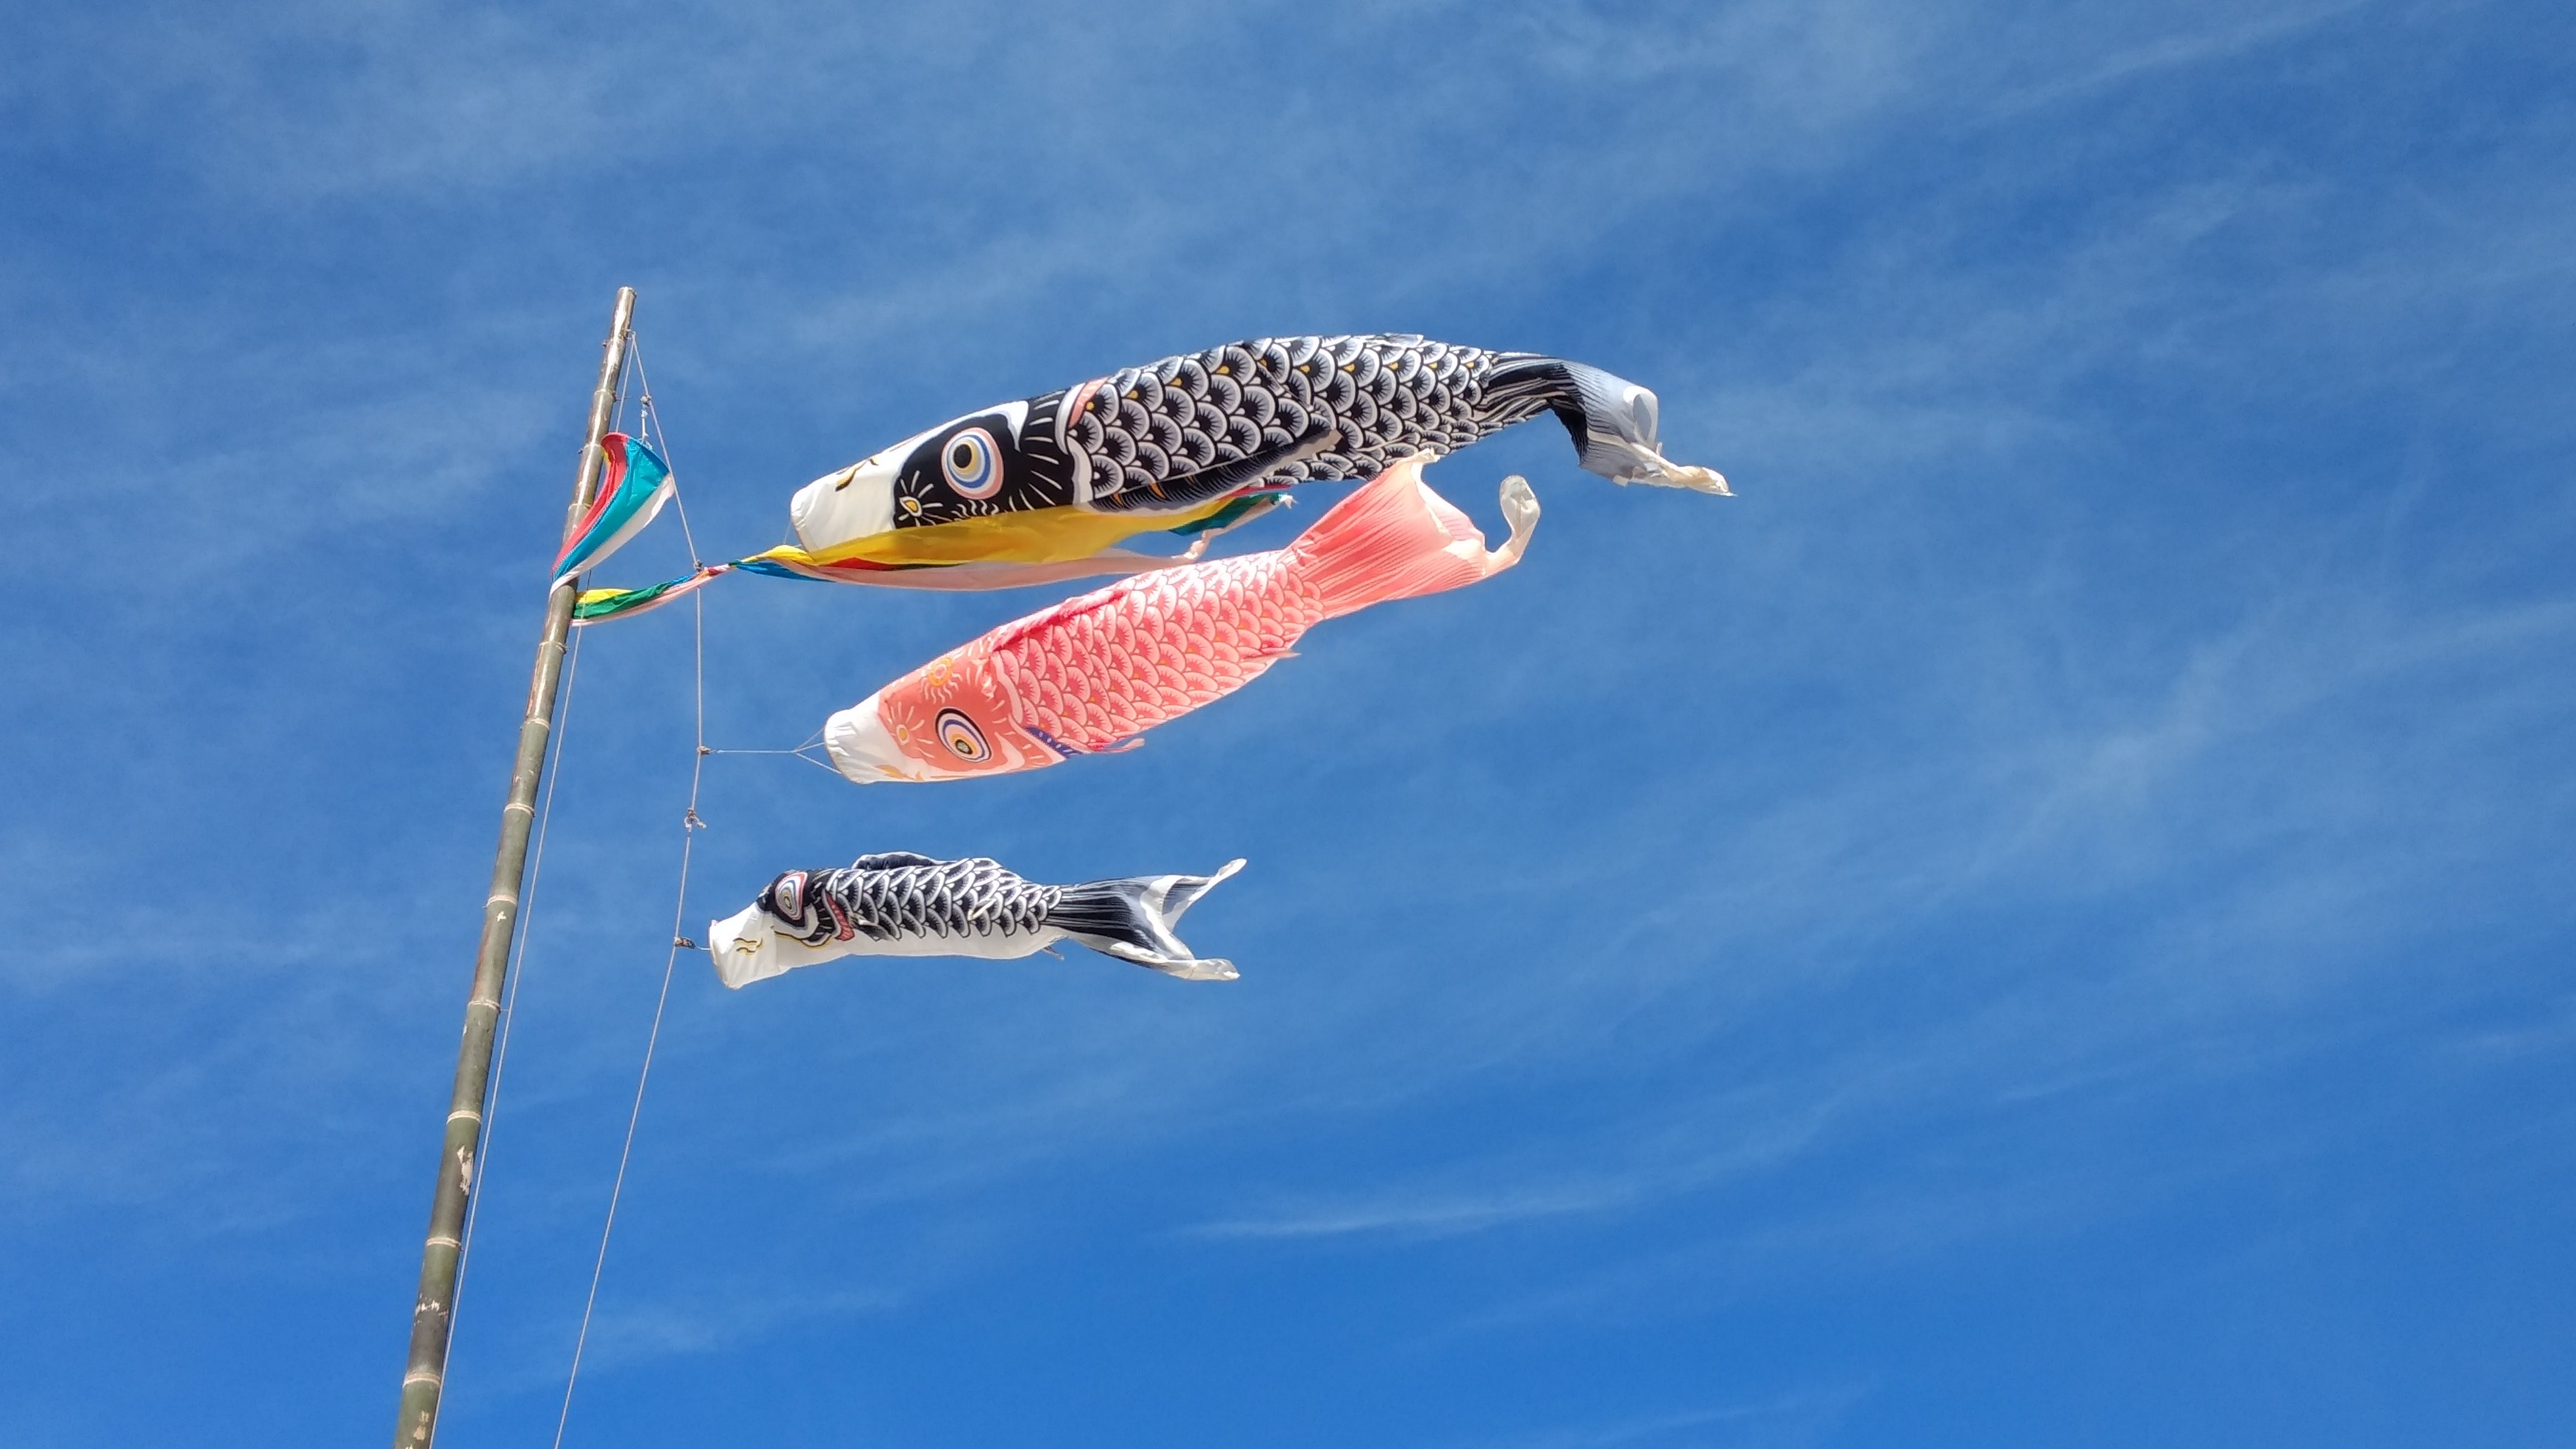
sky, beak, fish, plant, wing, fin, tail, art, electric blue, aviation, wind, seabird, wildlife, recreation, flight, extreme sport, marine biology, falconiformes, ray finned fish, seafood, aerobatics, air travel, flag of the united states, leisure, bird of prey, sports, accipitriformes, jumping, bony fish, aquarium, entertainment, windsports, parrot, charadriiformes